Clip joint

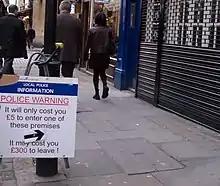
Police warning sign in Soho, 2008: "It will only cost you £5 to enter one of these premises. It may cost you £300 to leave!"

A number of clip joints (or "near beer bars") still operate in London's Soho area, alongside legitimate strip bars. Since 2007, the London Local Authorities Act reclassified clip joints as sex establishments, meaning that they required relevant licences, closing a loophole where these businesses did not need a licence to operate because they did not serve food or alcohol or provide entertainment.